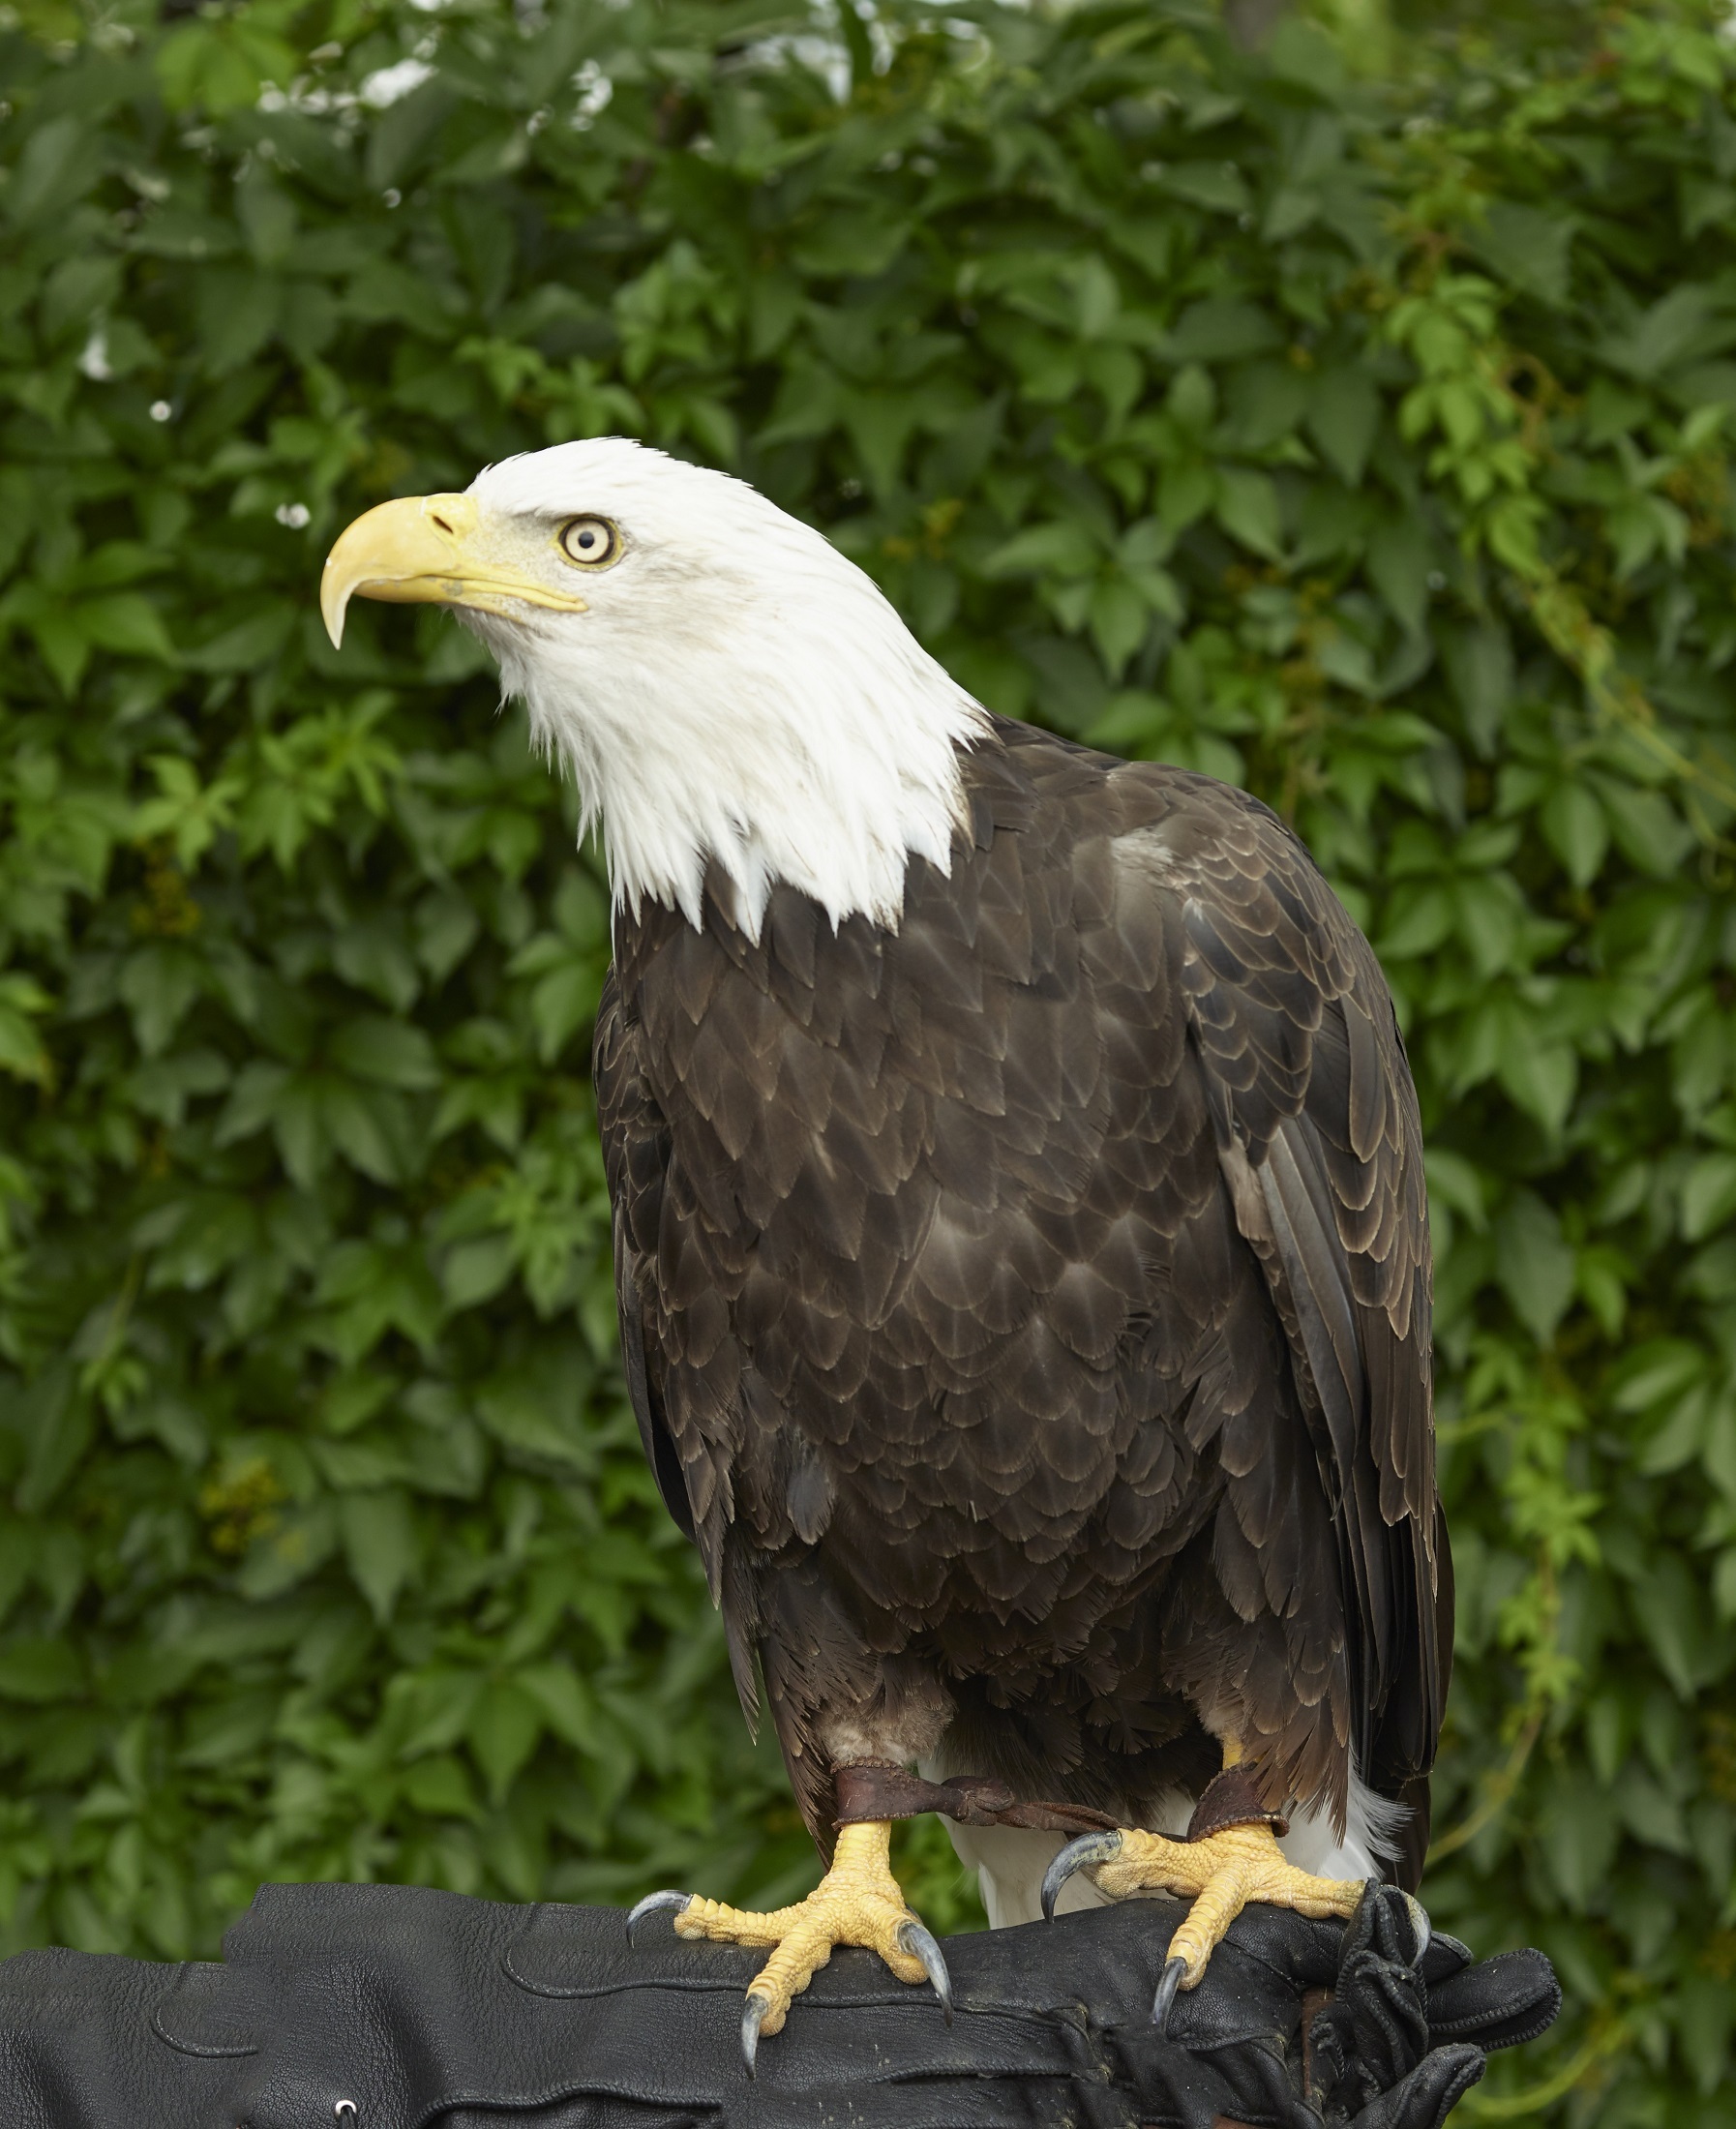
tree, nature, bird, wing, looking, wildlife, beak, symbol, eagle, predator, freedom, fauna, raptor, majestic, bird of prey, bald eagle, enclosure, bald, american, feathers, wings, vertebrate, perched, captive, accipitriformes